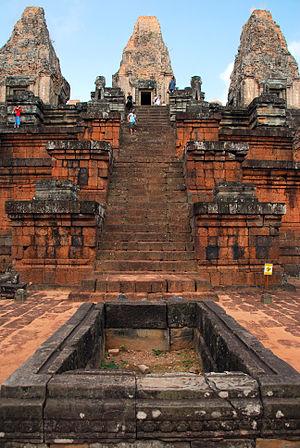
Prè Rup est le temple d'État de Rajendravarman II, construit vers 961 au sud du baray oriental sur le site d'Angkor au Cambodge.